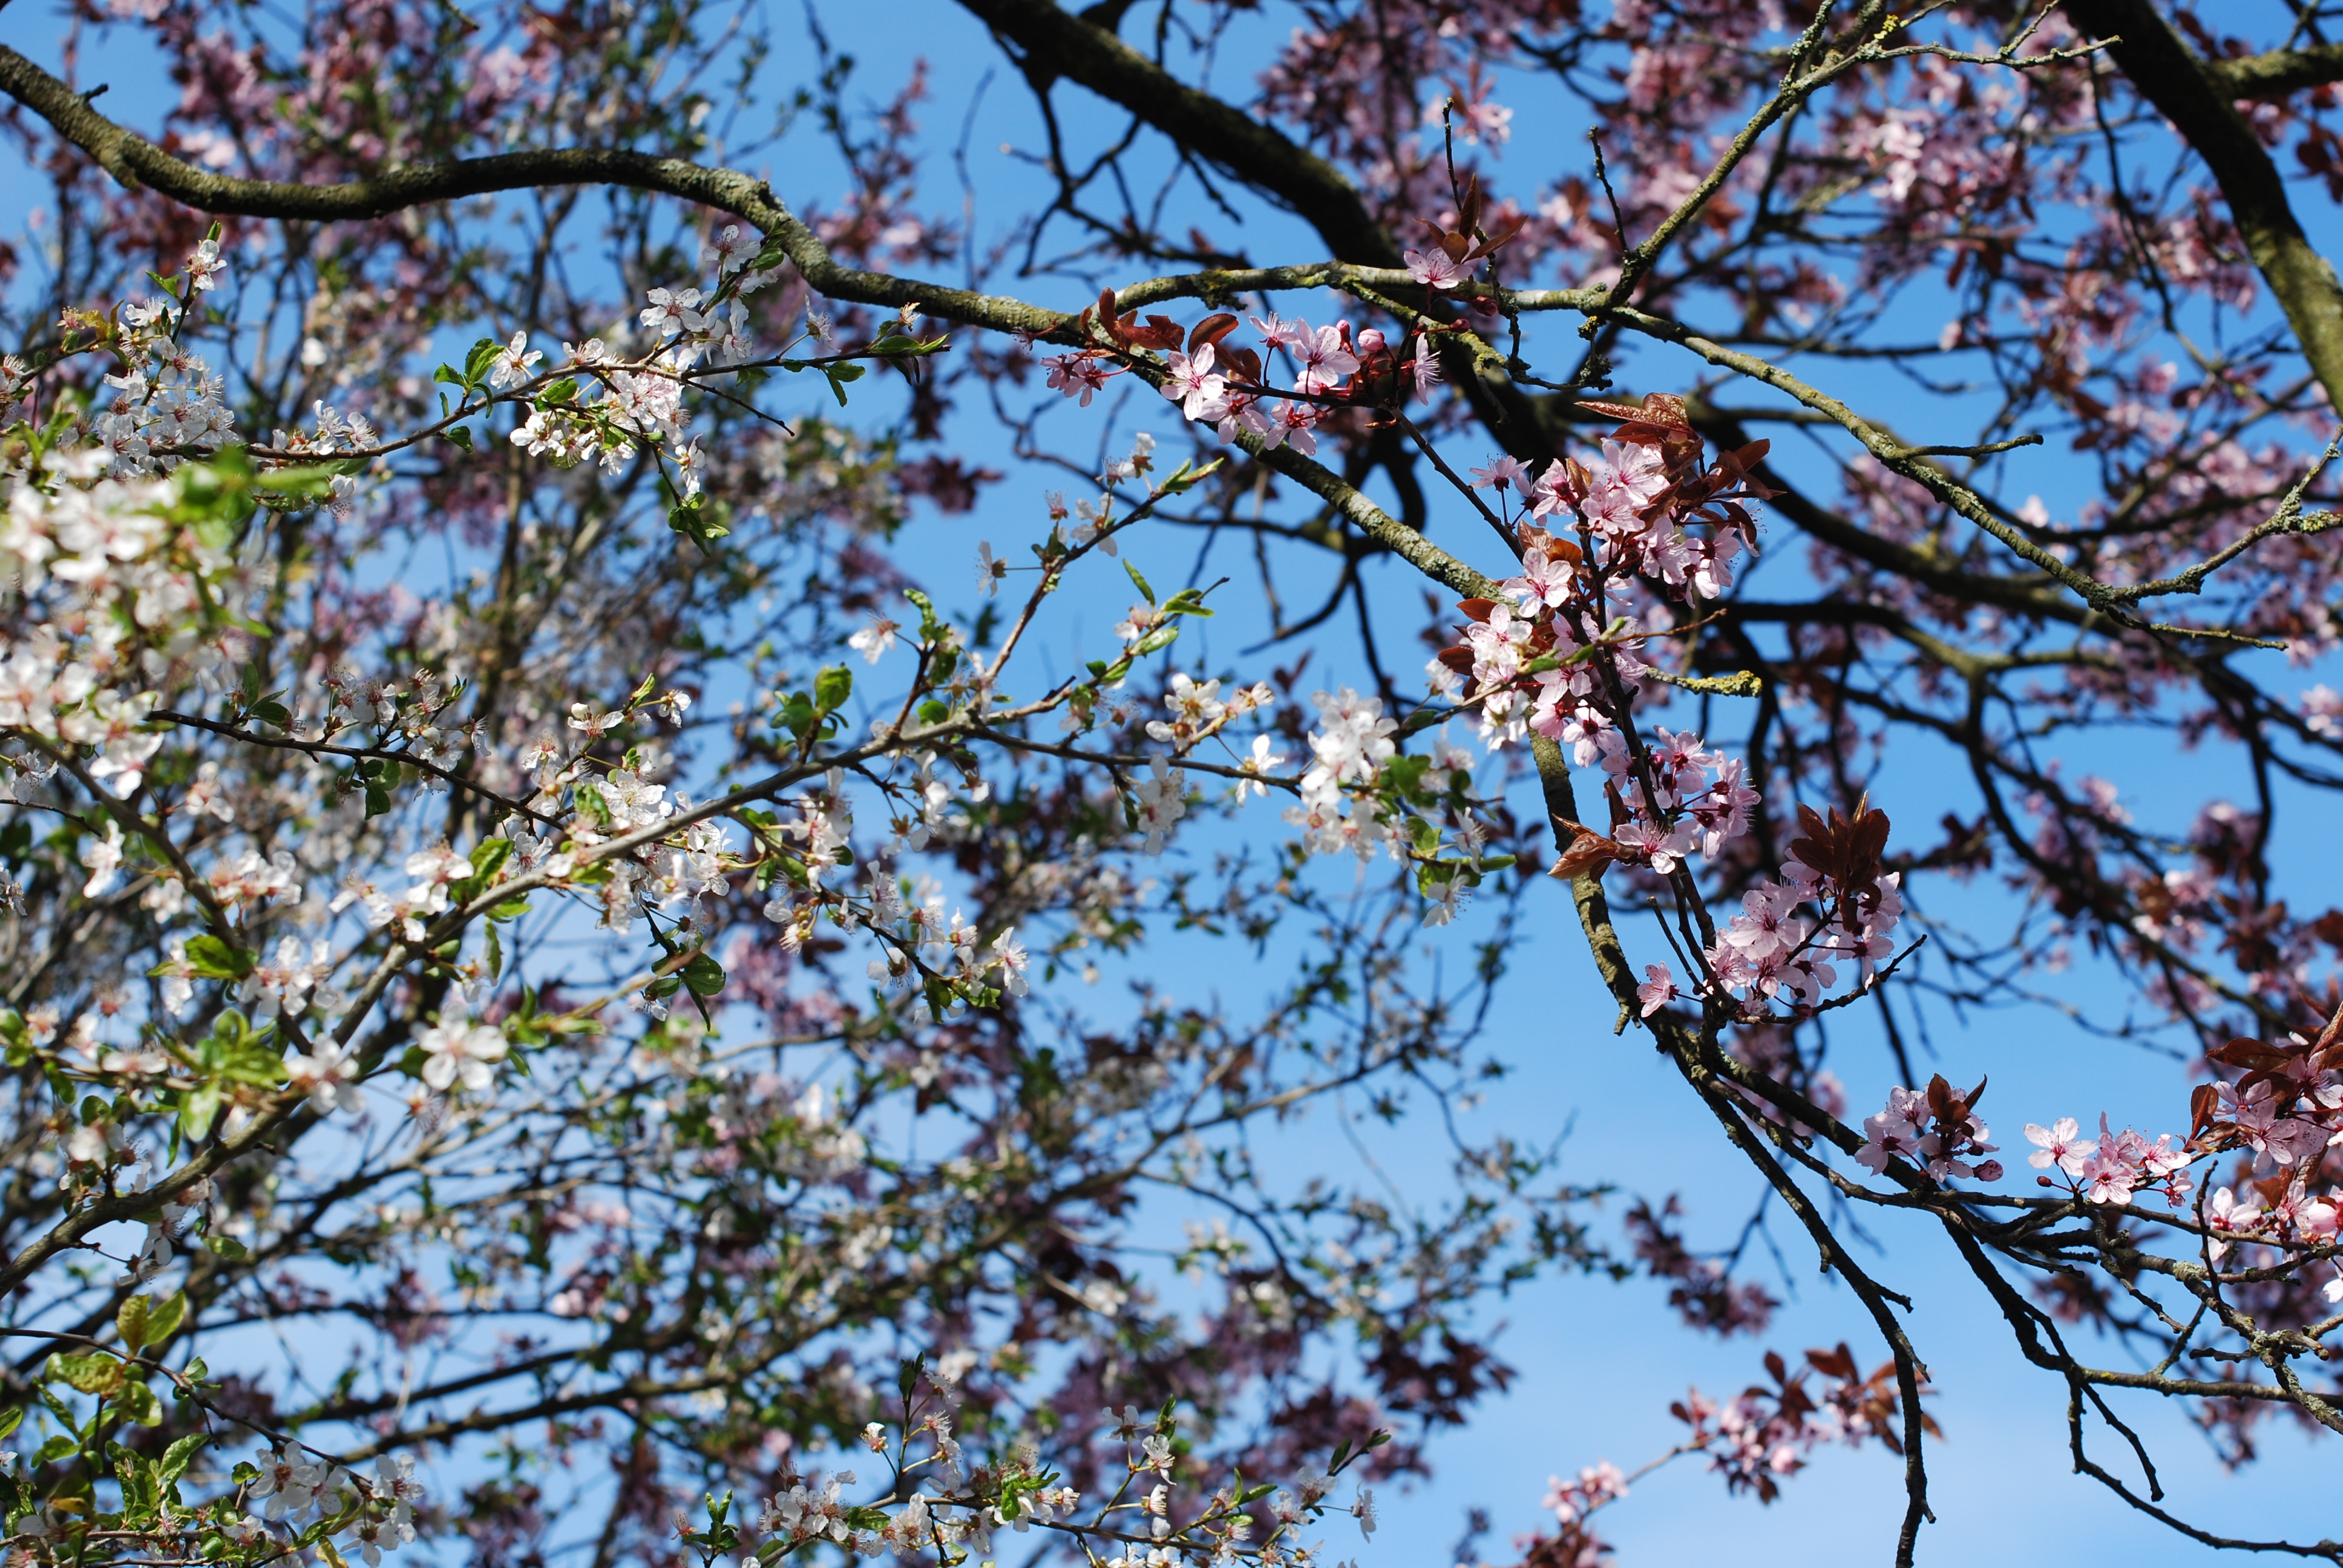
tree, branch, blossom, plant, leaf, flower, spring, produce, pink, cherry blossom, cherry, flowering plant, land plant